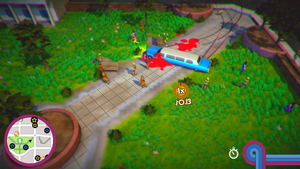
Roundabout est un jeu vidéo de course développé et édité par No Goblin LLC, sorti en 2014 sur Windows, Mac, Linux, PlayStation 4 et Xbox One.